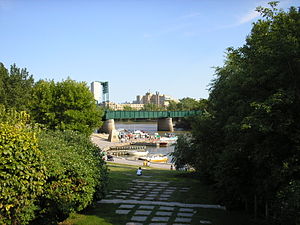
Assiniboine River / Flodens løb
Sammenløbet af floderne Red og Assiniboine i Winnipeg
Assiniboine River 1.070 km lang flod som løber over prærierne i det vestlige Canada i provinserne Saskatchewan og Manitoba. Den er et tilløb til Red River. Assiniboine er en typisk meanderende flod. Dens hovedtilløb er floderne Qu'Appelle, Souris og Whitesand.